Diplôme approfondi de langue française

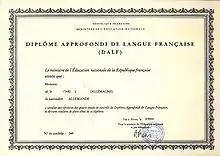
"Diplôme approfondi de langue française"

The Diplôme approfondi de langue française (English: Diploma in Advanced French Language), or DALF for short, is a diploma of French-language abilities for non-native speakers administered by France's , or CIEP, ("International Centre of Pedagogical Studies") for the country's Ministry of Education. It is composed of two independent diplomas corresponding to the top two levels, C1 and C2, of the Common European Framework of Reference for Languages. Level C2 is the highest level attainable according to this framework, denoting mastery and proficiency in the French language. The "basic" and "independent" divisions of language proficiency are certified by the DELF levels A1 to B2. DALF is not a certificate but it is a diploma valid for lifetime.